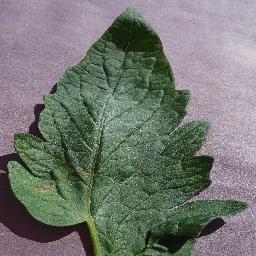
Label: Tomato___Target_Spot